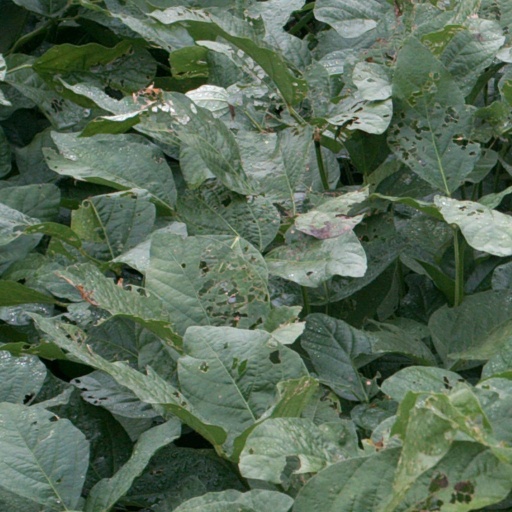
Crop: soybean